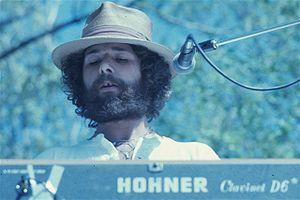
Chuck Leavell, né le 28 avril 1952 à Birmingham, est un pianiste et claviériste américain.